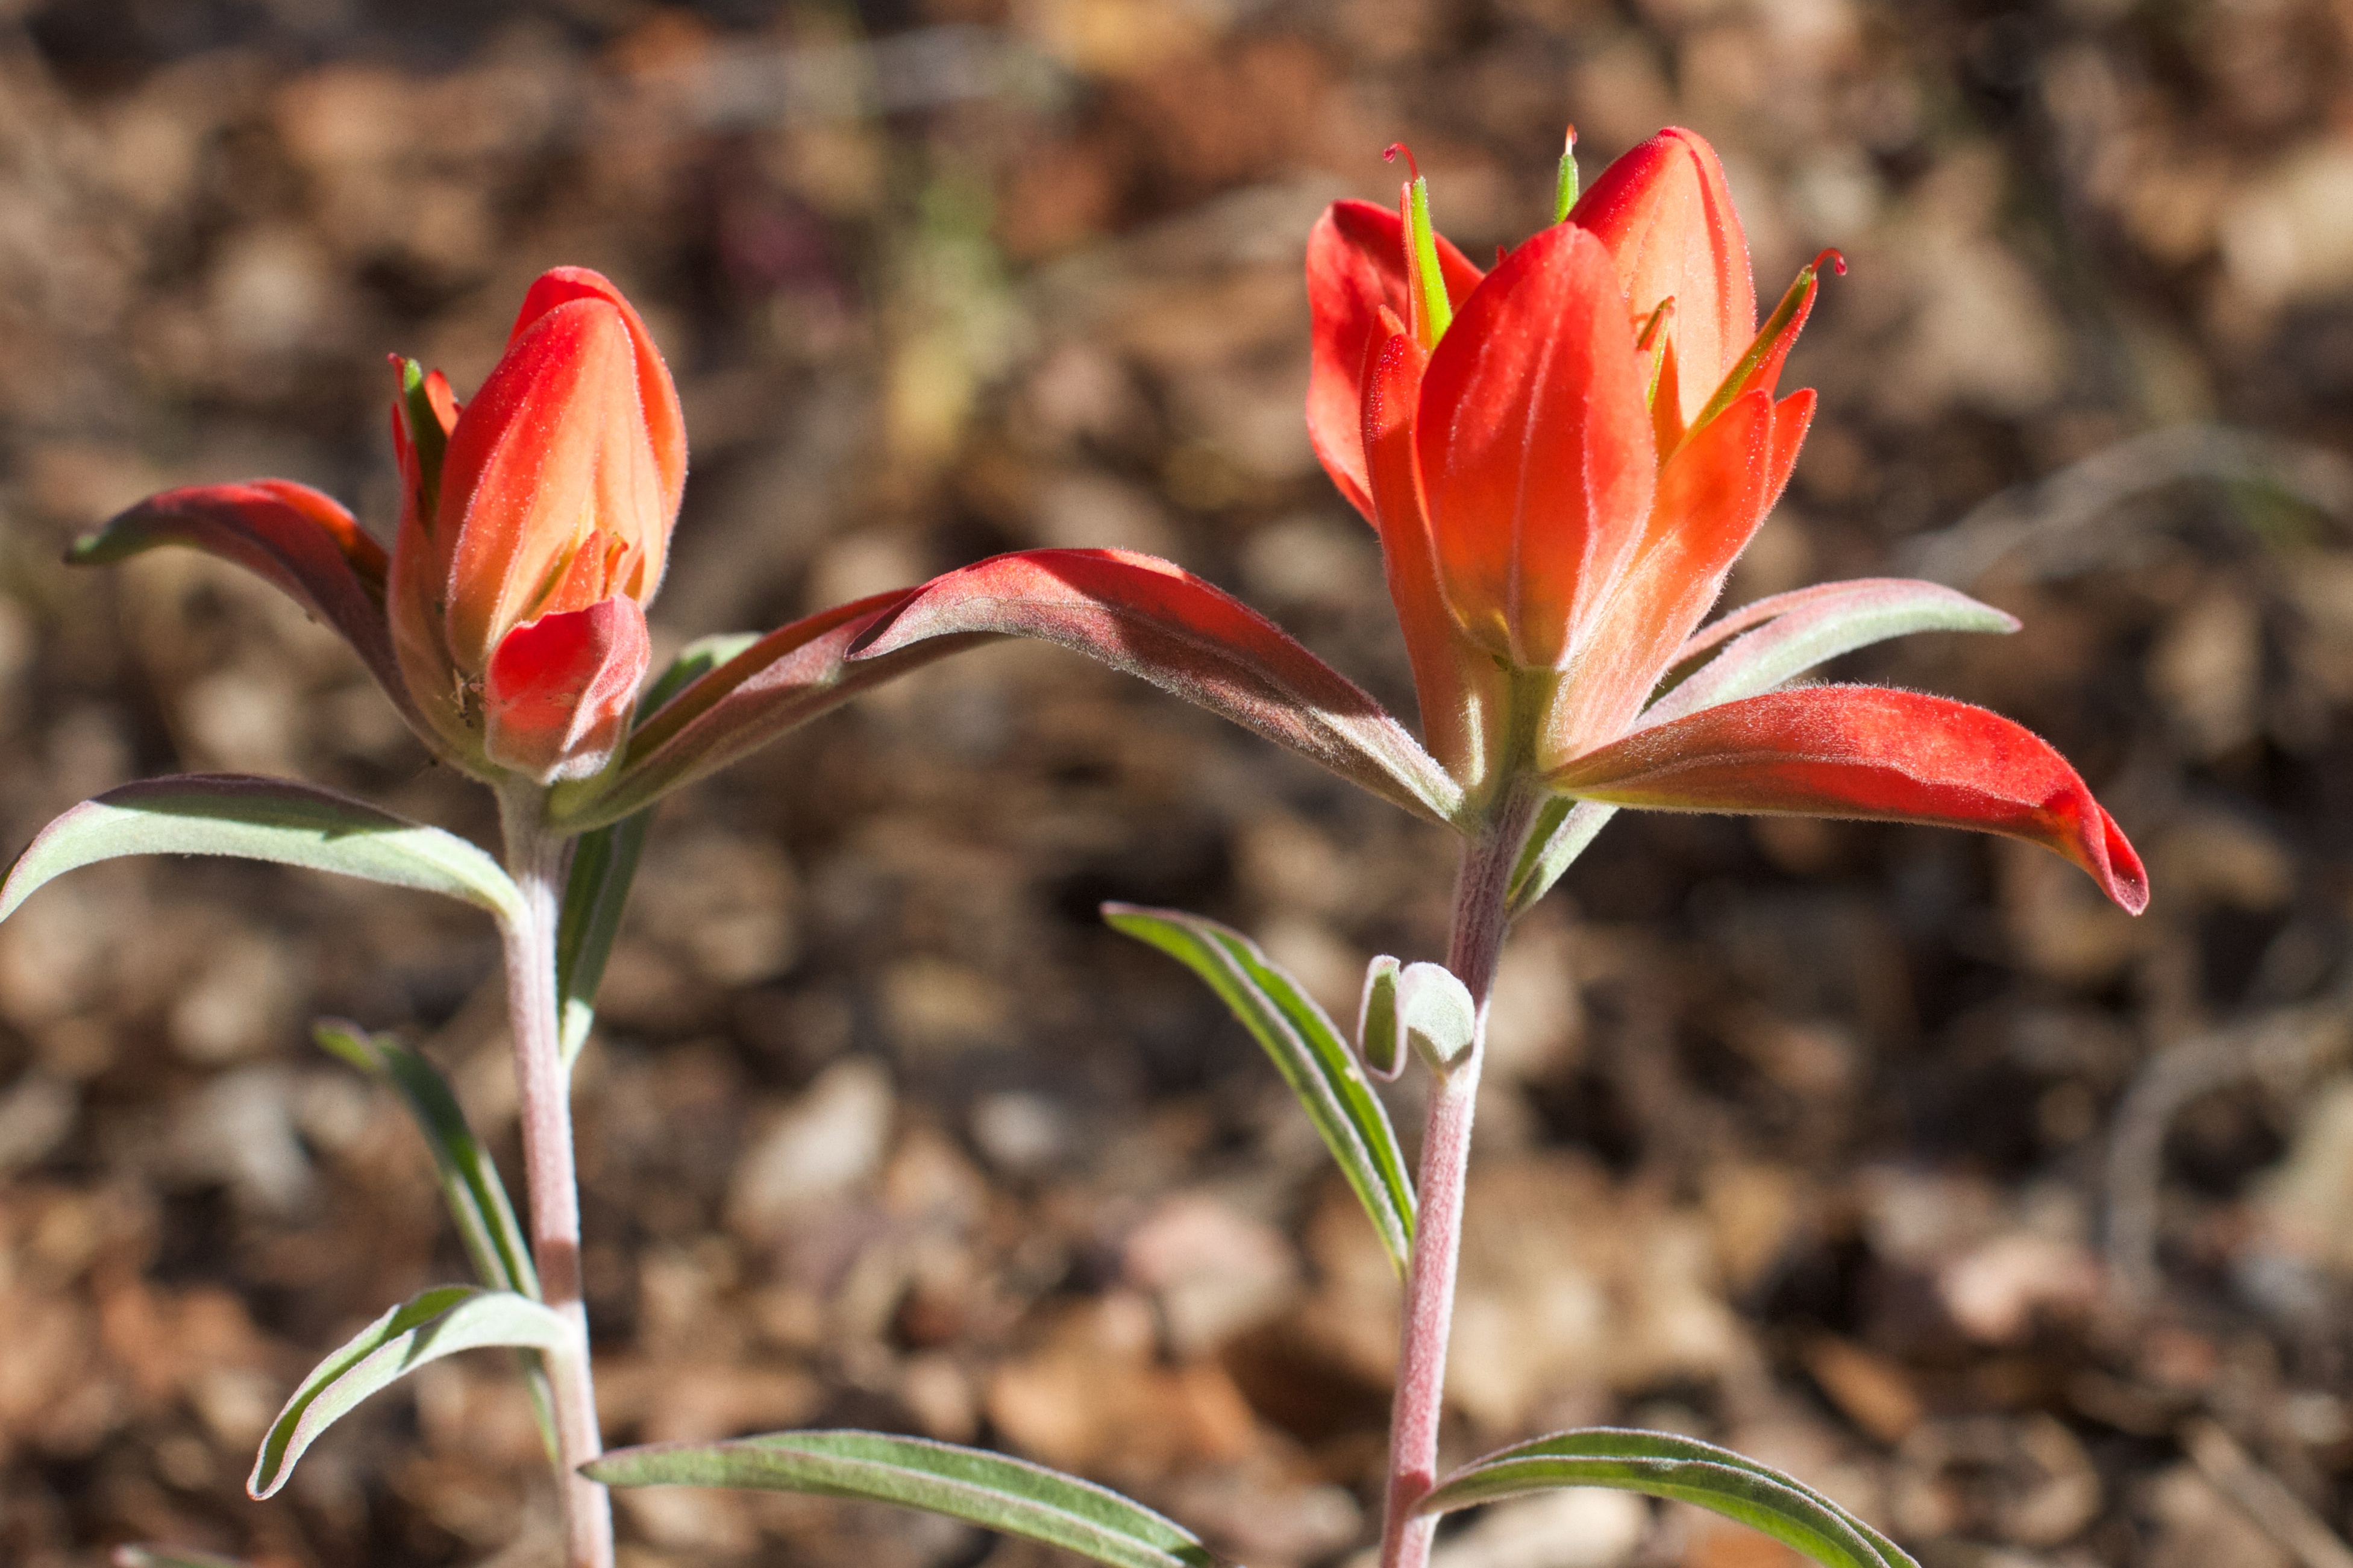
plant, flower, petal, tulip, botany, flora, wildflower, macro photography, flowering plant, plant stem, land plant